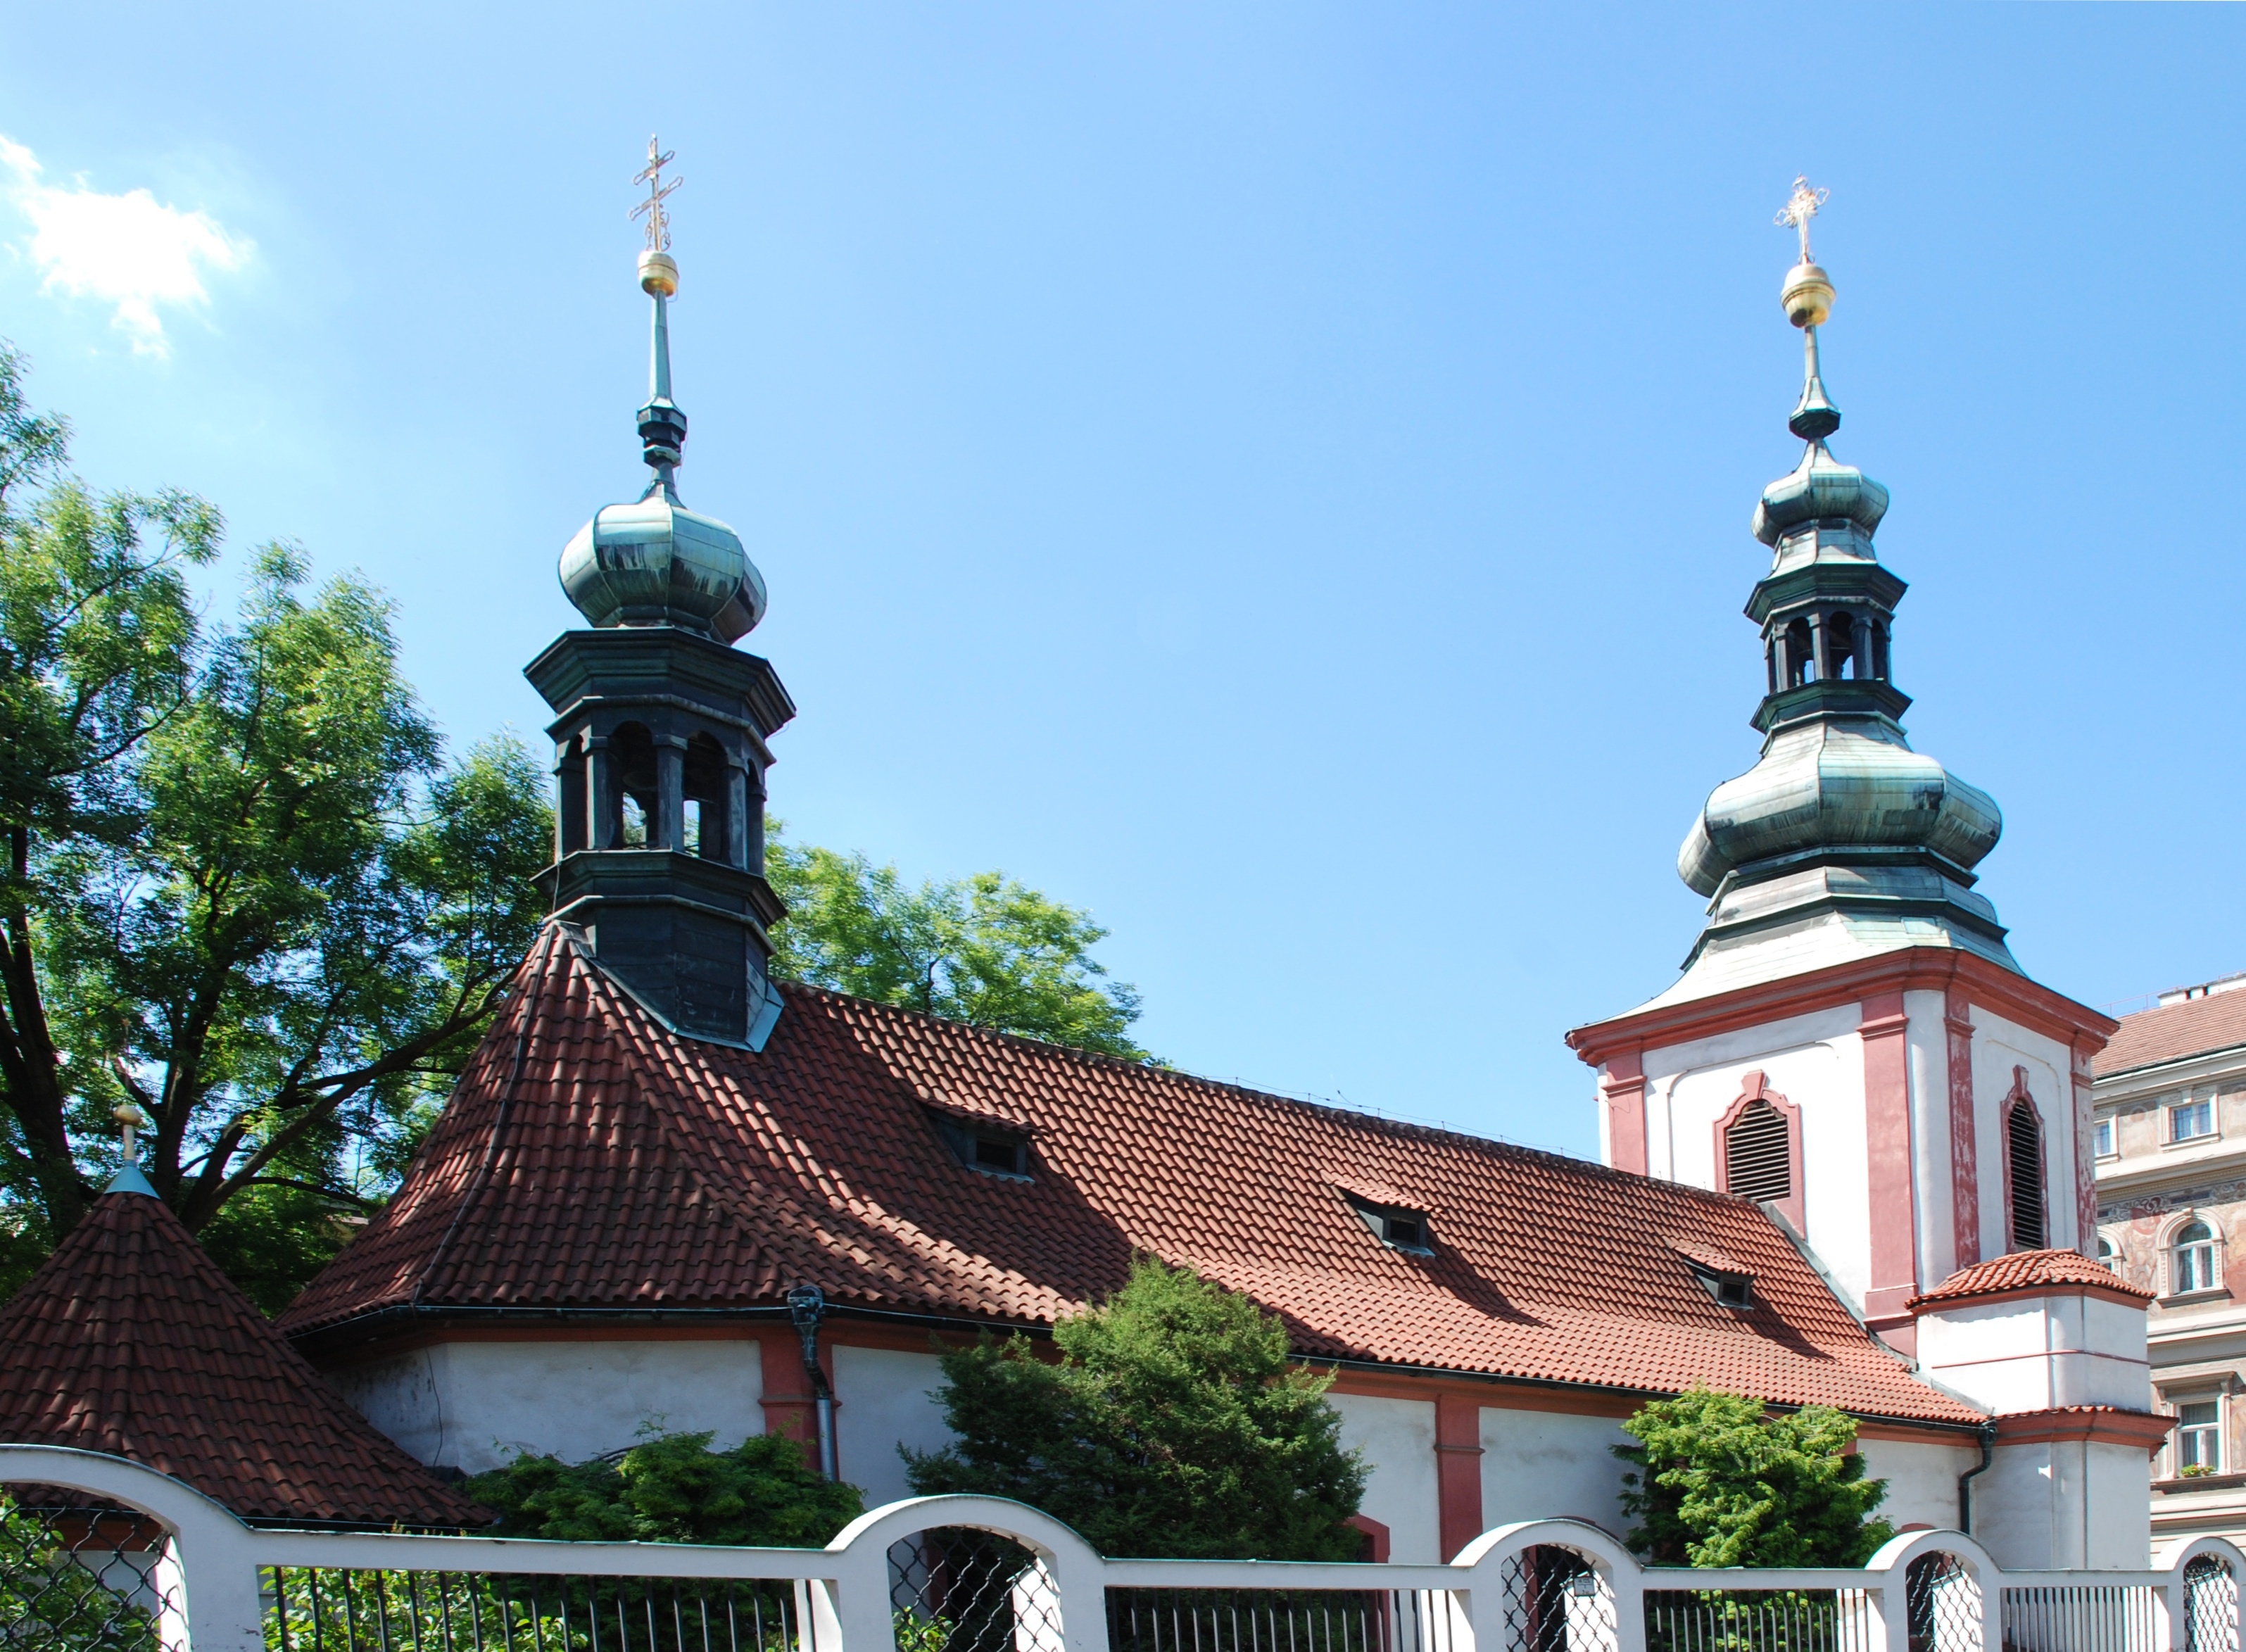
building, city, cityscape, europe, tower, landmark, church, prague, nikon, place of worship, cool image, temple, spire, steeple, monastery, mosque, d80, cityscapes, bohemia, praha, nikond80, historic site